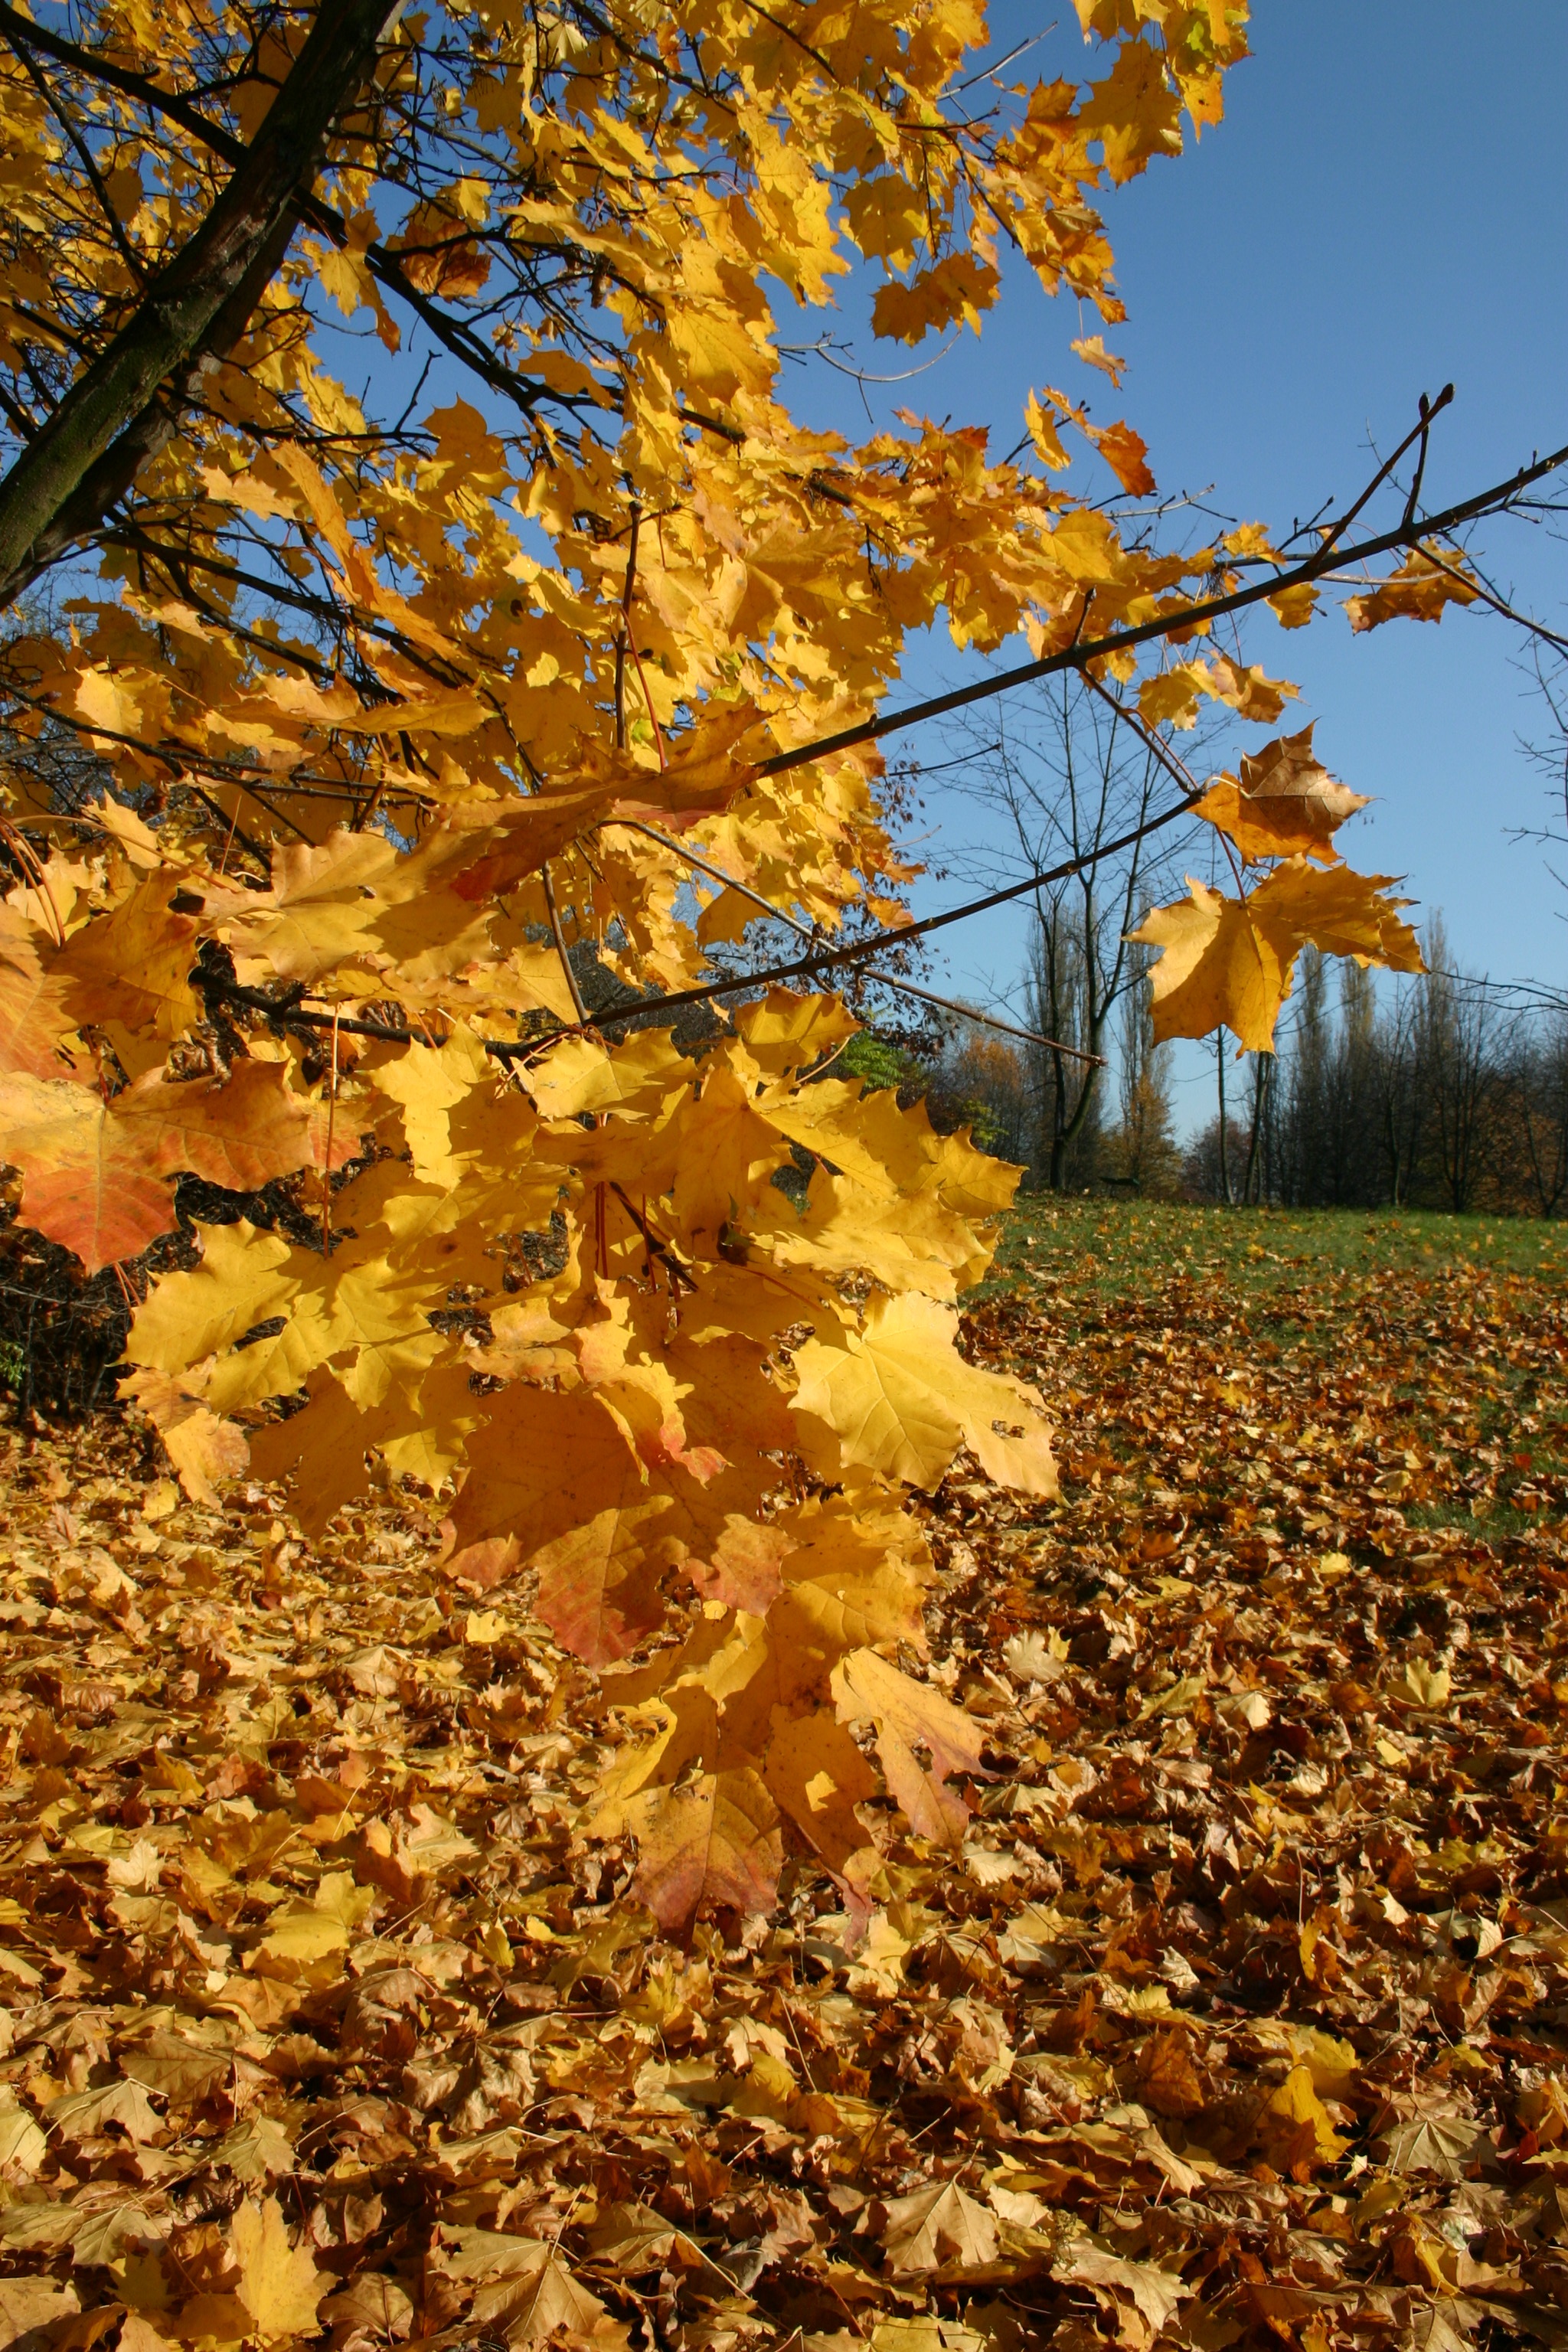
tree, nature, forest, branch, plant, sunlight, leaf, flower, foliage, autumn, park, yellow, season, deciduous, woodland, october, flowering plant, maidenhair tree, woody plant, land plant